Damon Hill

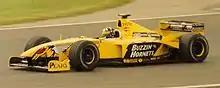
Hill driving for Jordan at the 1999 British Grand Prix

Hopes were high for , but Hill did not enjoy a good season. Struggling with the newly introduced four-grooved tyres, he was outpaced by his new teammate, Heinz-Harald Frentzen, who was Hill's replacement at Williams two years prior. After a crash at the , Hill announced plans to retire from the sport at the end of the year, but after failing to finish the that Frentzen won, he considered quitting the sport immediately.